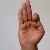
The image shows a hand gesture representing the letter 'F' in Indian Sign Language.